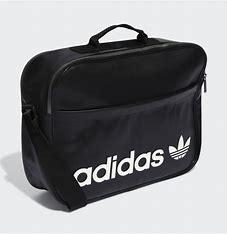
Brand: Adidas
Model: Archivo